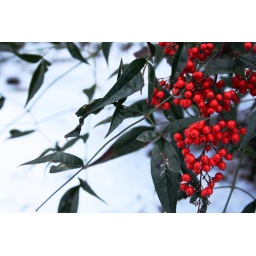
The red berries in the bed along the front of the house, and in the background... snow bokeh!